Madras curry

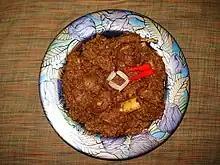

Madras curry is a curry made with a sauce of onions and tomatoes, made spicy hot with chili pepper and a curry powder made from a mixture of other spices. The dish was invented in Anglo-Indian cuisine; the name is unknown in Indian cuisine.